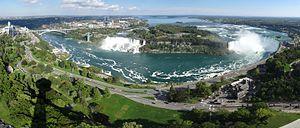
Les chutes du Niagara ou chutes Niagara sont un ensemble de trois chutes d’eau situées sur la rivière Niagara qui relie le lac Érié au lac Ontario, dans l’est de l’Amérique du Nord, à la frontière entre le Canada et les États-Unis :
La tour Skylon, en anglais Skylon Tower, est une tour située dans la ville de Niagara Falls, à proximité des chutes du Niagara, en Ontario, au Canada.